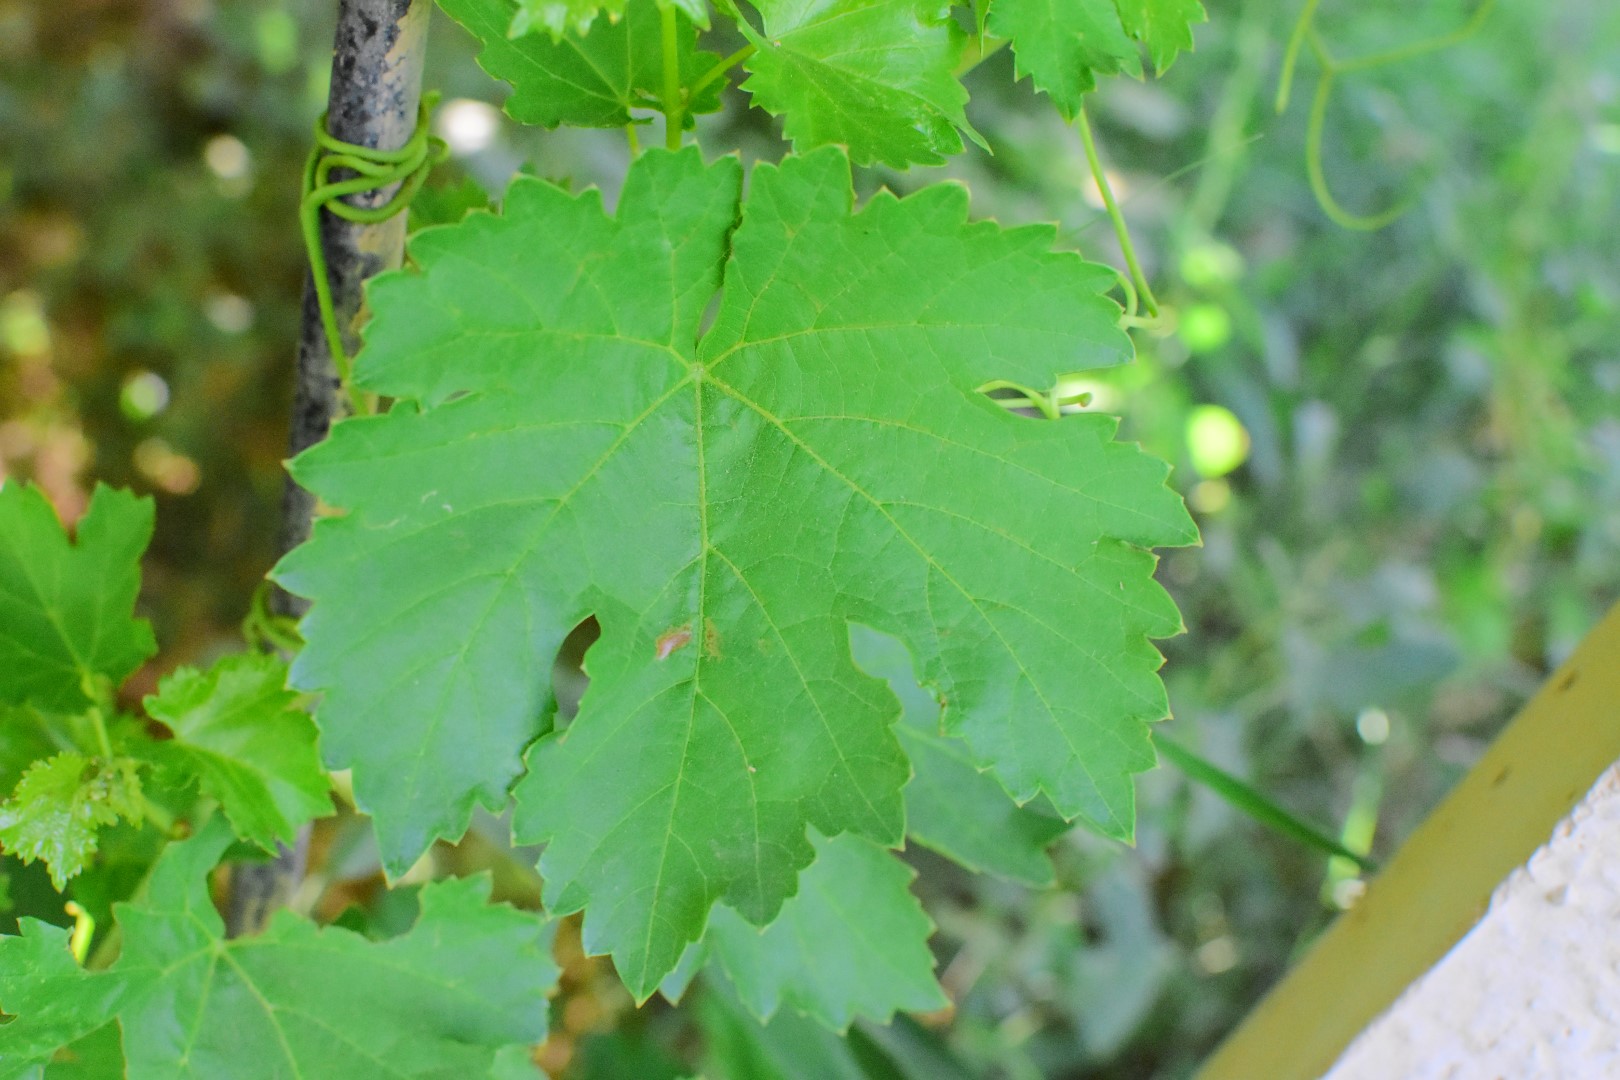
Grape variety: Deas Al-Annz